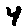
Label: 4